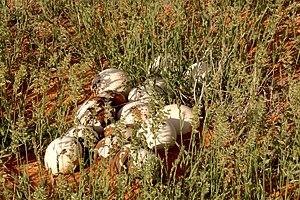
Un œuf d'autruche est un œuf d'oiseau pondu par l'Autruche d'Afrique. Ayant un poids moyen compris entre 1,2 et 1,8 kg, il est le plus gros œuf du règne animal, bien que dépassé par des espèces récemment éteintes comme les æpyornis ou les moas. D'une taille moyenne de 18 cm de hauteur sur 14 cm de largueur, il équivaut à environ 25 œufs de poule. Dans le cadre des élevages d'autruches, il est un des produits issus de cet oiseau avec la viande, le cuir et les plumes notamment.